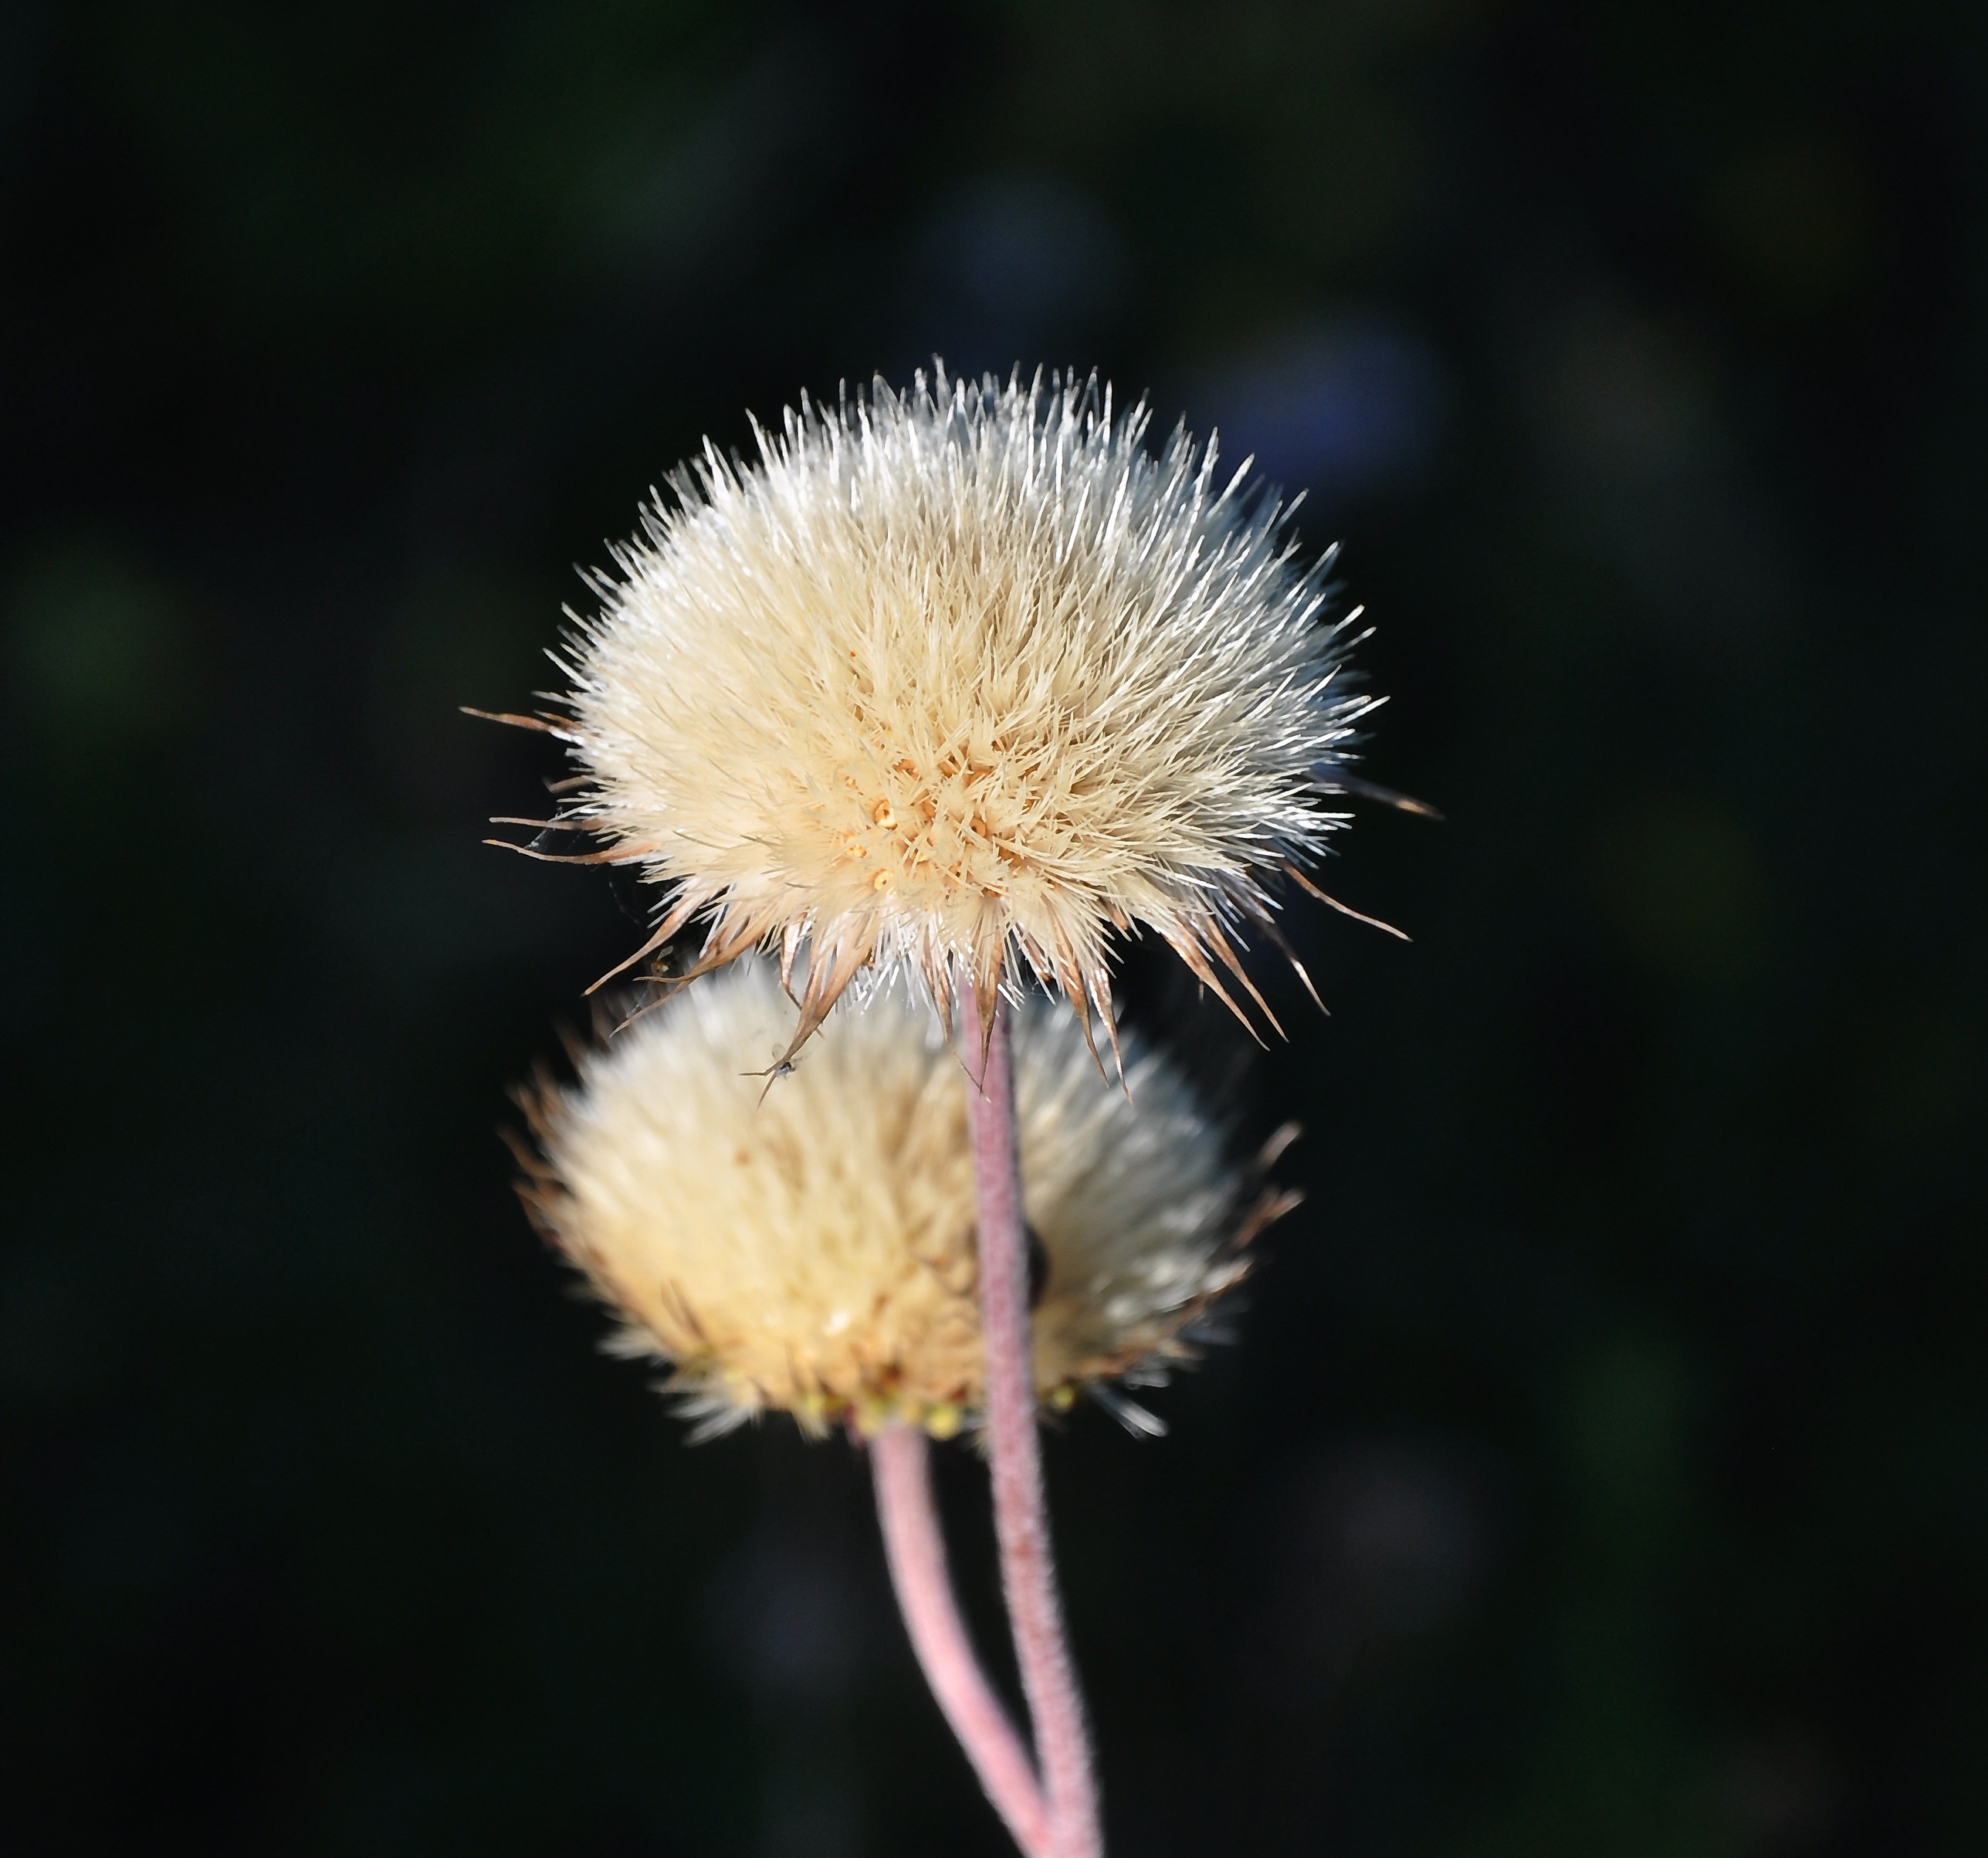
nature, branch, plant, field, photography, dandelion, flower, petal, summer, macro, botany, flora, wildflower, close up, thistle, macro photography, flowering plant, daisy family, plant stem, land plant, thorns spines and prickles